Andrew Lang Petrie

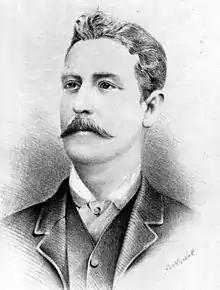
Sketch of Andrew Lang Petrie

Andrew Lang Petrie (25 June 1854 – 1 April 1928) was a builder, stonemason and politician in Queensland, Australia. He was a Member of the Queensland Legislative Assembly.